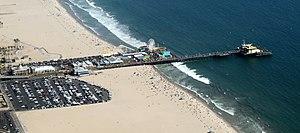
La jetée de Santa Monica est une grande jetée à double articulation située au pied de l'avenue du Colorado à Santa Monica dans le comté de Los Angeles, en Californie.
Un California Point of Historical Interest est un bien patrimonial distingué par l'État de Californie, aux États-Unis. Cette distinction frappe les structures d'importance locale tandis que celles qui présentent un intérêt pour l'ensemble de l'État peuvent être classées parmi les California Historical Landmarks.